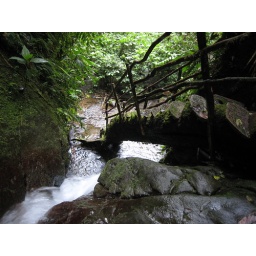
A fallen log turned into steps that led to a waterfall in the cloud forest near Mindo, Ecuador